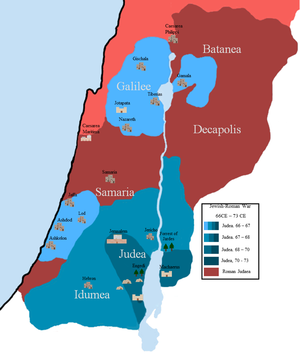
Le Gouvernement provisoire de Judée est une entité éphémère qui régit de facto la Judée, créée en l'an 66 par les forces rebelles judéennes des parties pharisienne et sadducéenne et visant à gouverner l'État judéen. Le gouvernement a fonctionné jusqu'au siège du Temple des Zélotes en 68, lorsque la plupart de ses dirigeants ont été massacrés dans la lutte inter-rebelle.